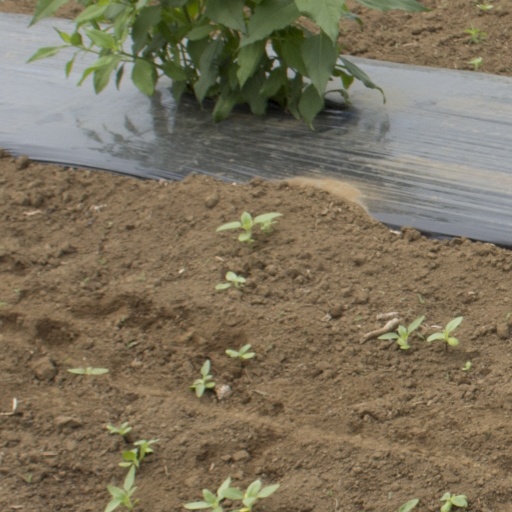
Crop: Jerusalem artichoke